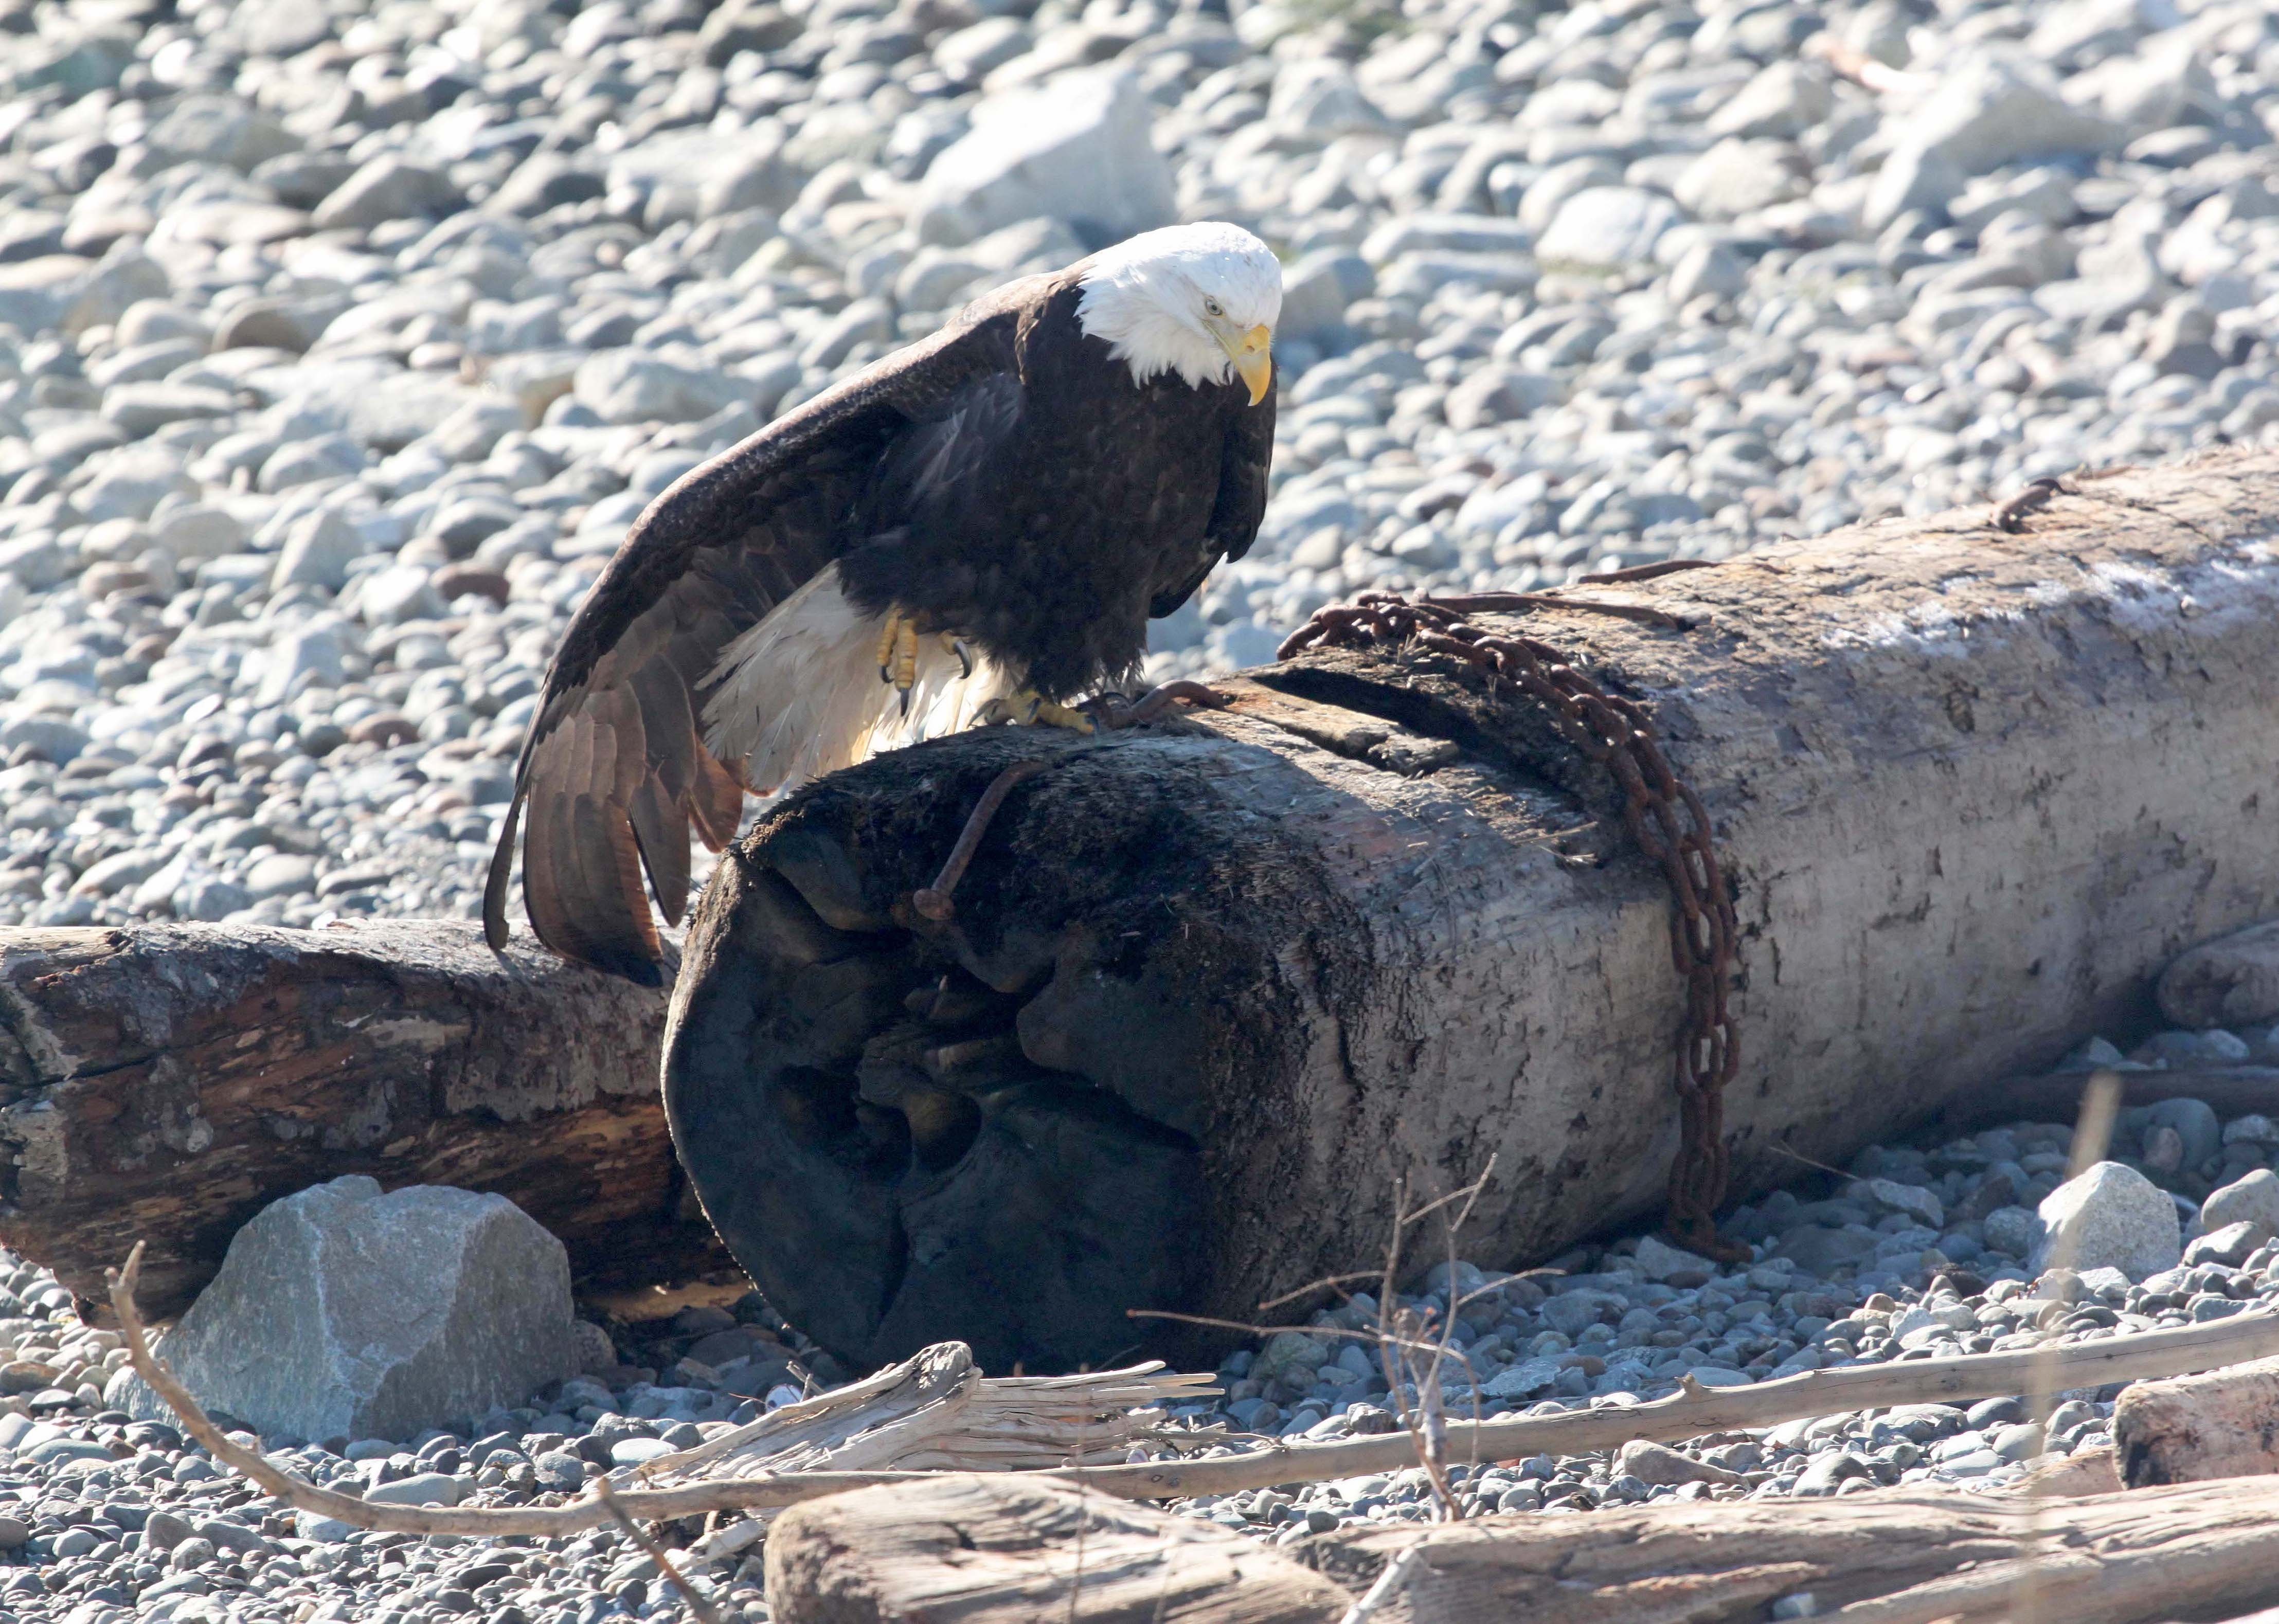
beach, nature, bird, wildlife, wild, zoo, log, eagle, predator, fauna, raptor, bird of prey, bald eagle, bald, endangered, vertebrate, perching bird